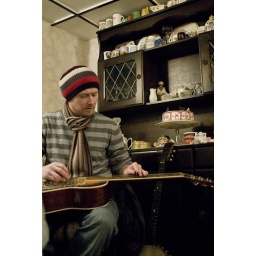
max playing the guitar over at his friend, martin's house on boxing day